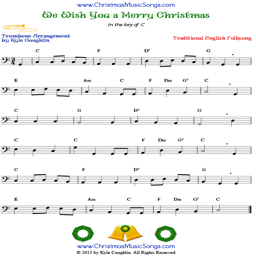
composition for trombone - free sheet music